Sega CD

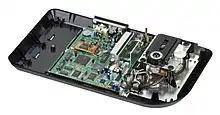
The motherboard and CD laser assembly to a model 2 Sega CD

The Sega CD can only be used in conjunction with a Genesis system, attaching through an expansion slot on the side of the main console. It requires its own power supply. A core feature of the Sega CD is the increase in data storage by its games being CD-ROMs; whereas ROM cartridges of the day typically contained 8 to 16 megabits of data, a CD-ROM disc can hold more than 640 megabytes of data, more than 320 times the storage of a Genesis cartridge. This increase in storage allows the Sega CD to play FMV games. In addition to playing its own library of games in CD-ROM format, the Sega CD can also play compact discs and karaoke CD+G discs, and can be used in conjunction with the 32X to play 32-bit games that use both add-ons. The second model, also known as the Sega CD 2, includes a steel joining plate to be screwed into the bottom of the Genesis and an extension spacer to work with the original Genesis model.